Alicia Agut

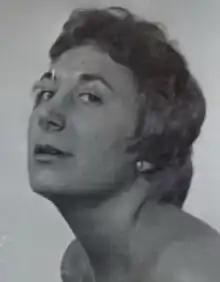

In 1950, Agut began to work mainly in the theater and appear in films and television in the 1960s. She is known for her performance in the cinema such as "Amantes" , "La flor de mi Secreto" and "El animated forest". Agut became popular in series such as "Hospital Central" (2000) and "Pelotas" (2009).